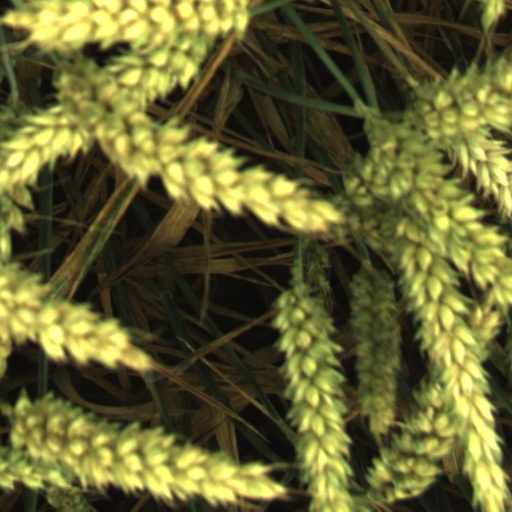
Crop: wheat